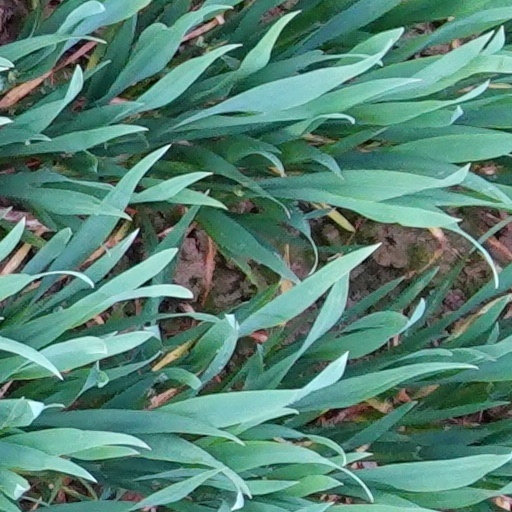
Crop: wheat